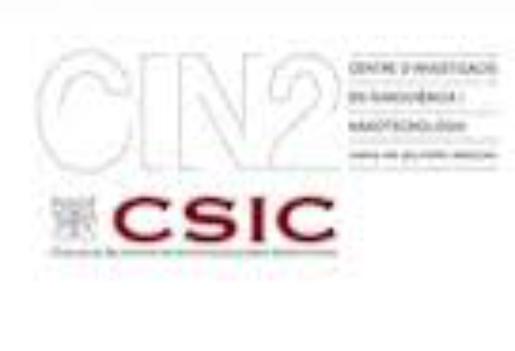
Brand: C-IN2
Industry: Clothes